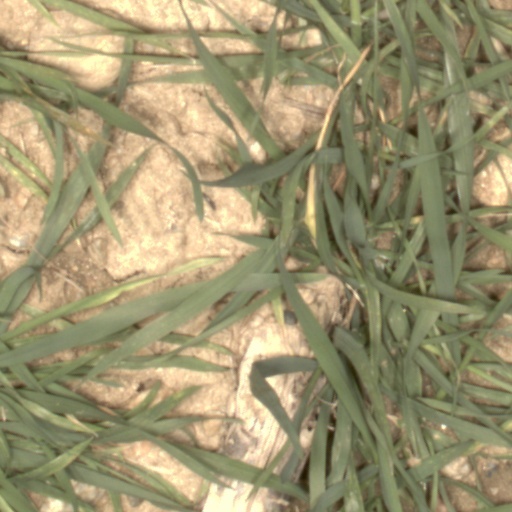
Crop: wheat